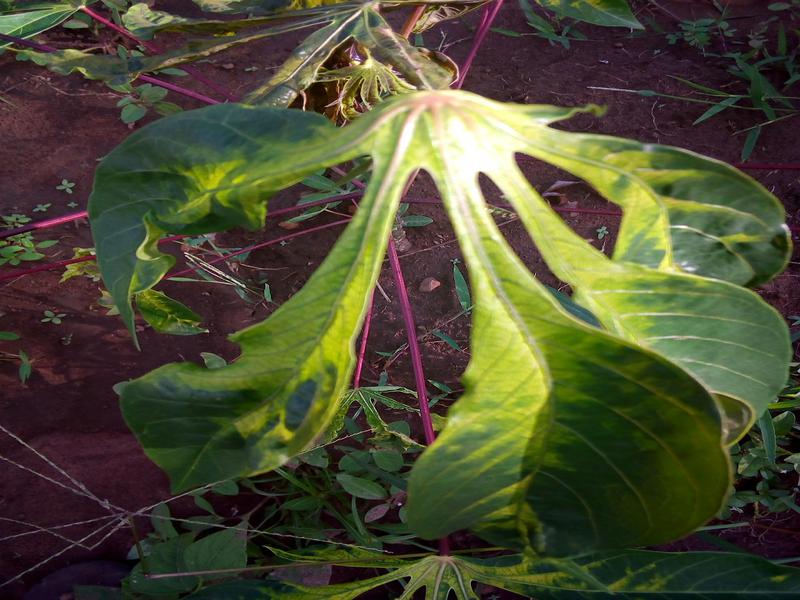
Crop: cassava
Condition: mosaic_disease